Maddilapalem

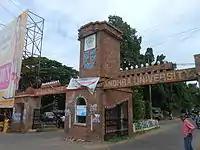
Main Gate of AU Engineering College, at Maddilapalem

Maddilapalem is home to many educational institutions and commercial coaching and training centers. Andhra University College of Engineering and Dr. V. S. Krishna Govt. Degree & P.G College are situated there.